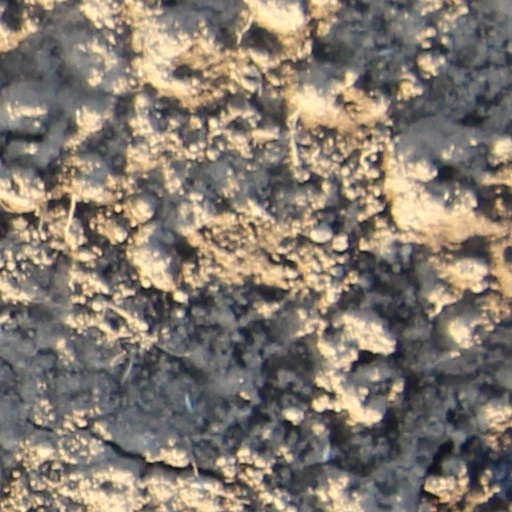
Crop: wheat